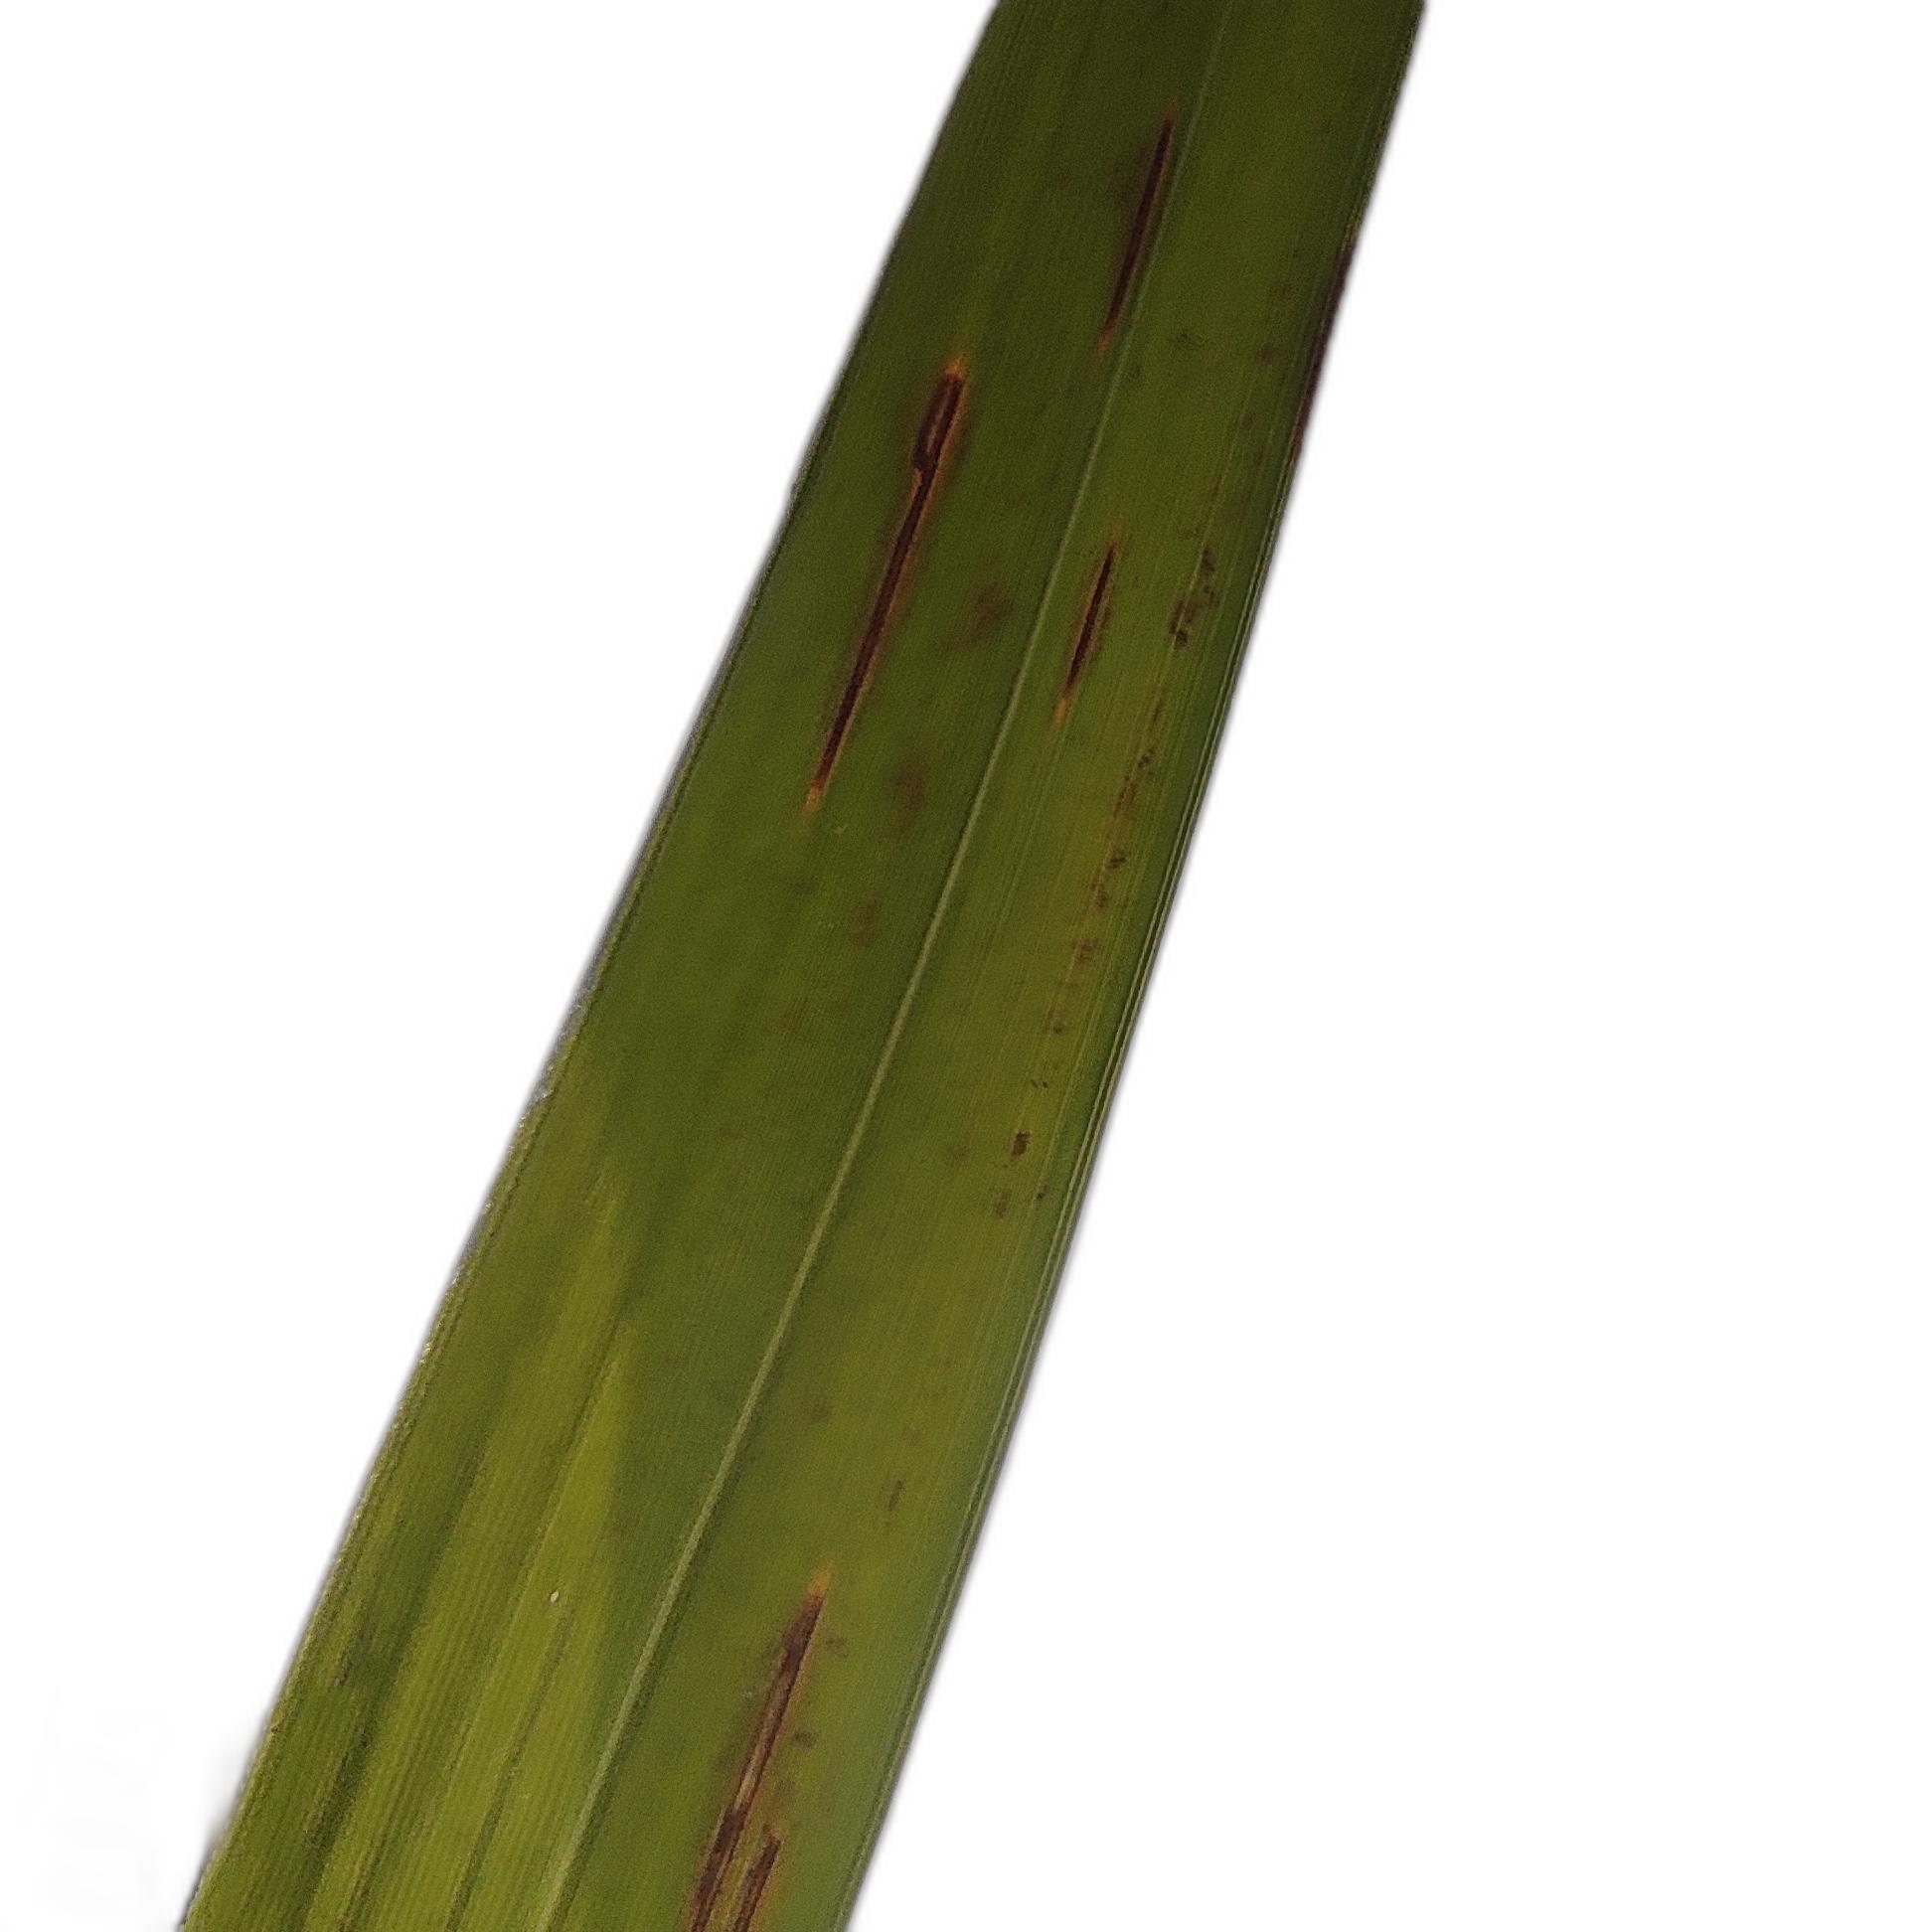
Label: Rice Blast